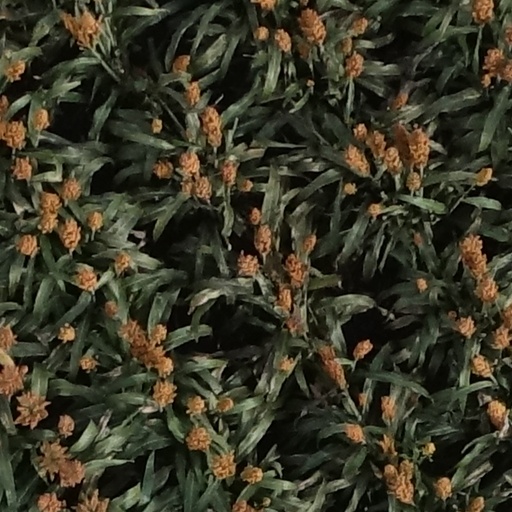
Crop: sorghum